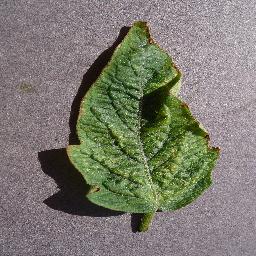
Label: Tomato___Spider_mites Two-spotted_spider_mite